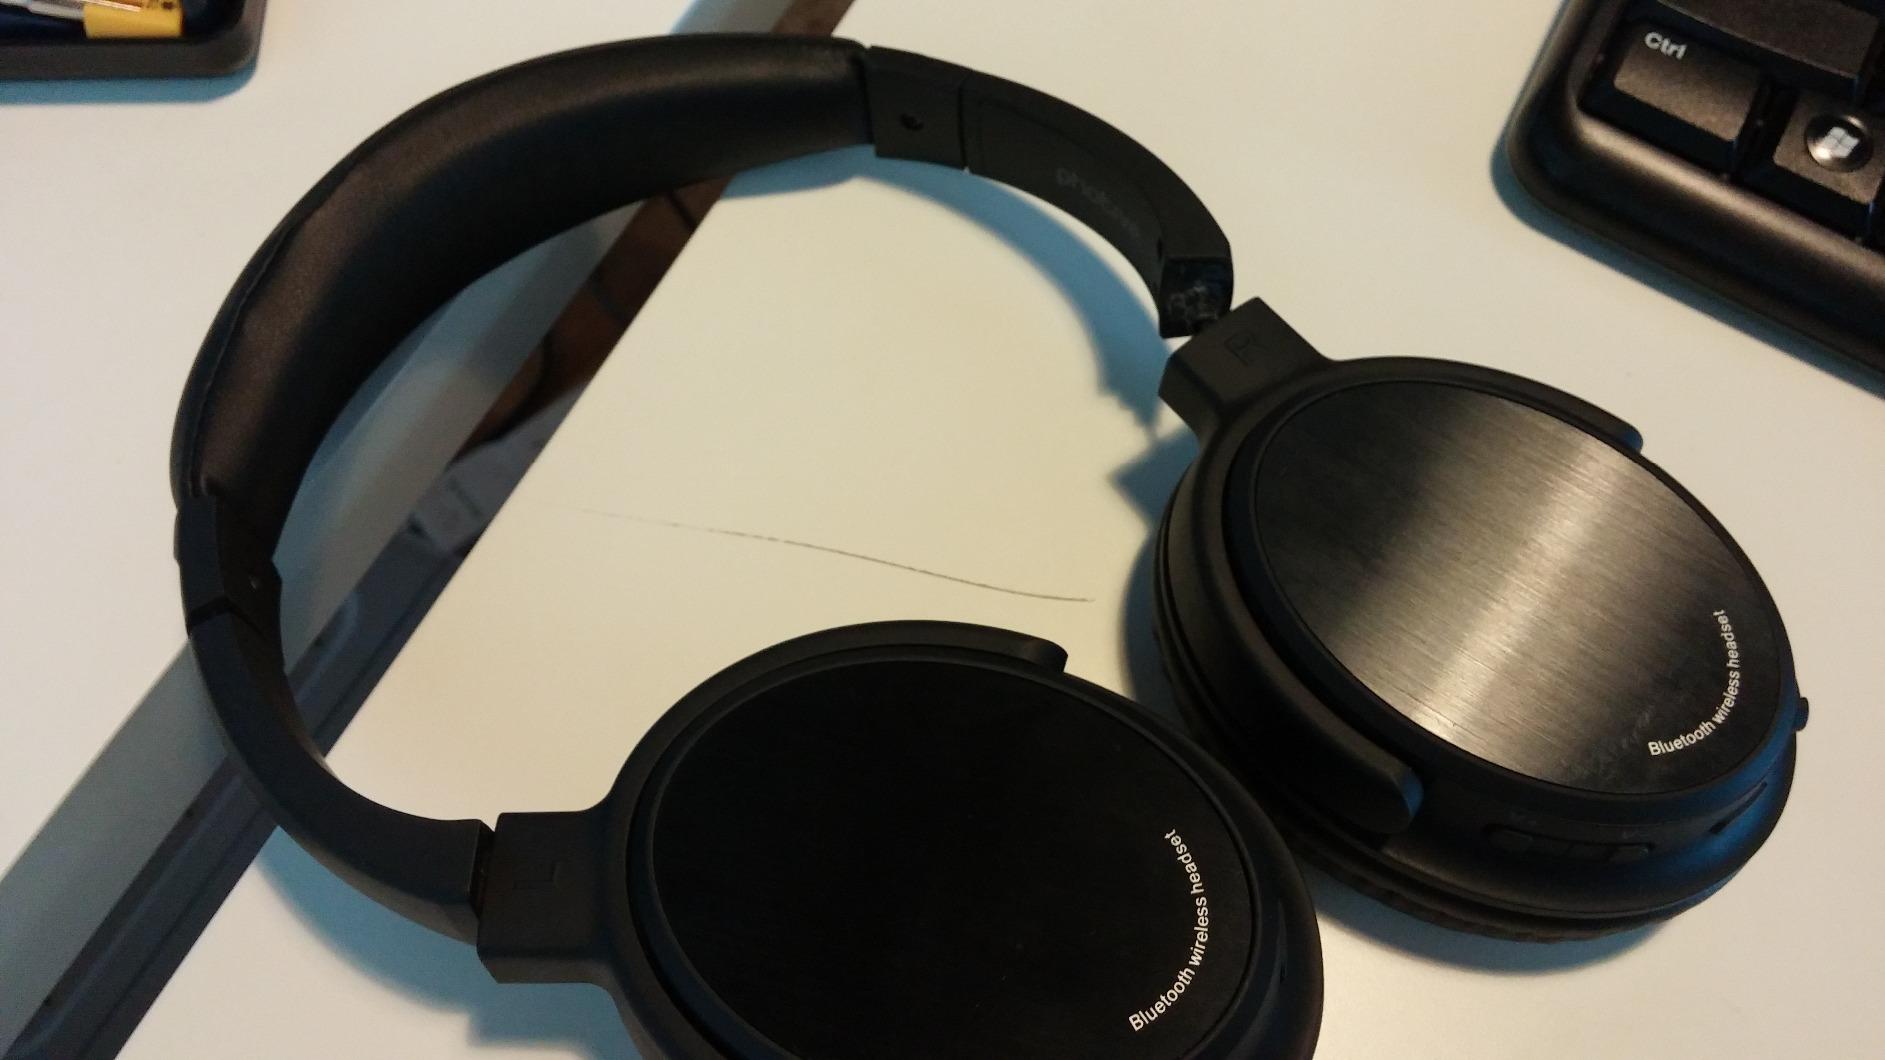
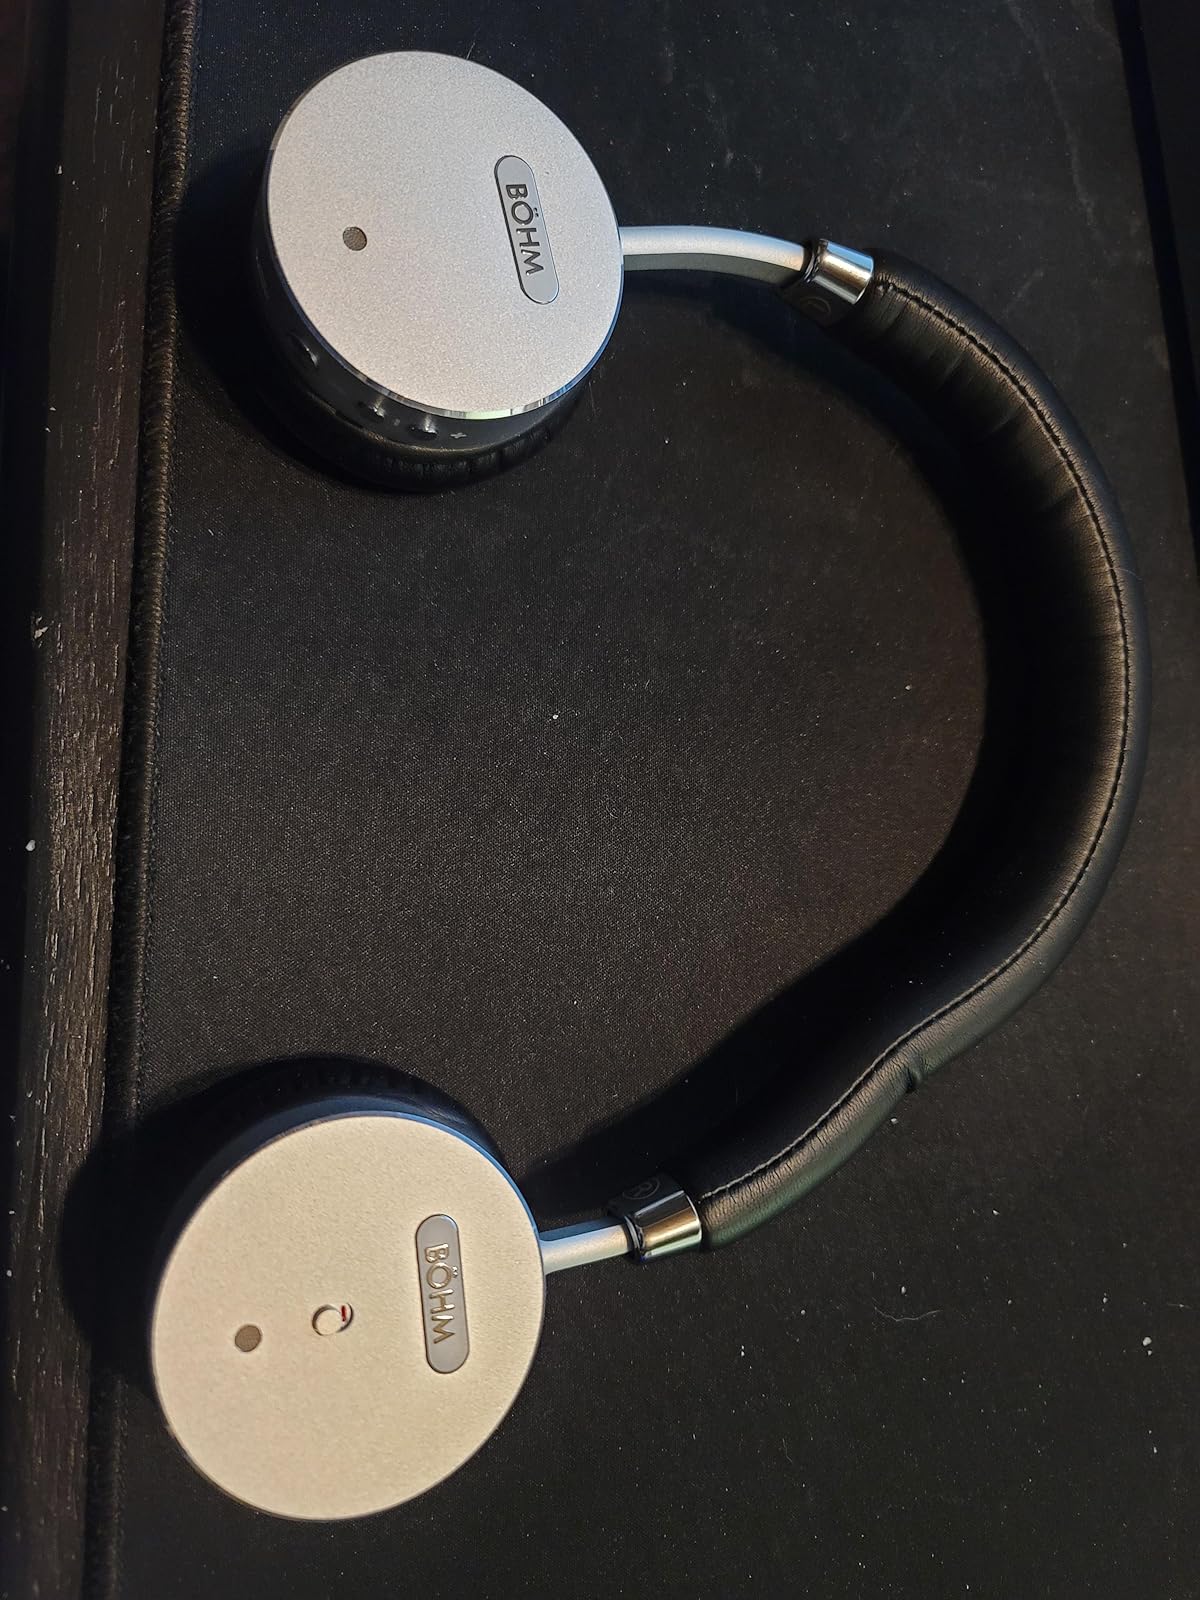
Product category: headphones
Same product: no